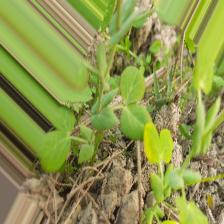
Label: Ascochyta blight